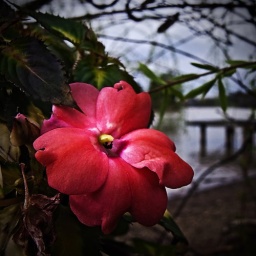
red impatiens flower shot with flash and diffuser above camera and triggered by a sync cord